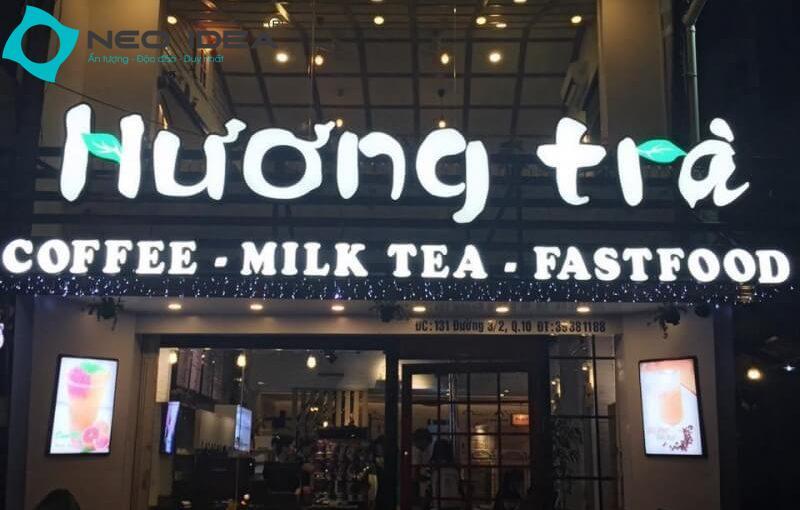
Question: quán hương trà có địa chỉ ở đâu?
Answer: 131 đường 3/2, quận 10